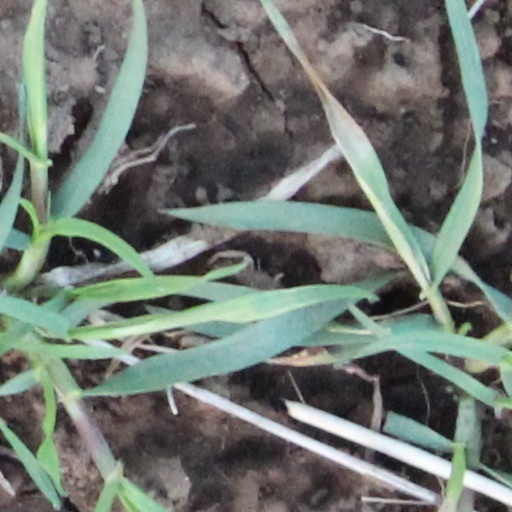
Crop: wheat